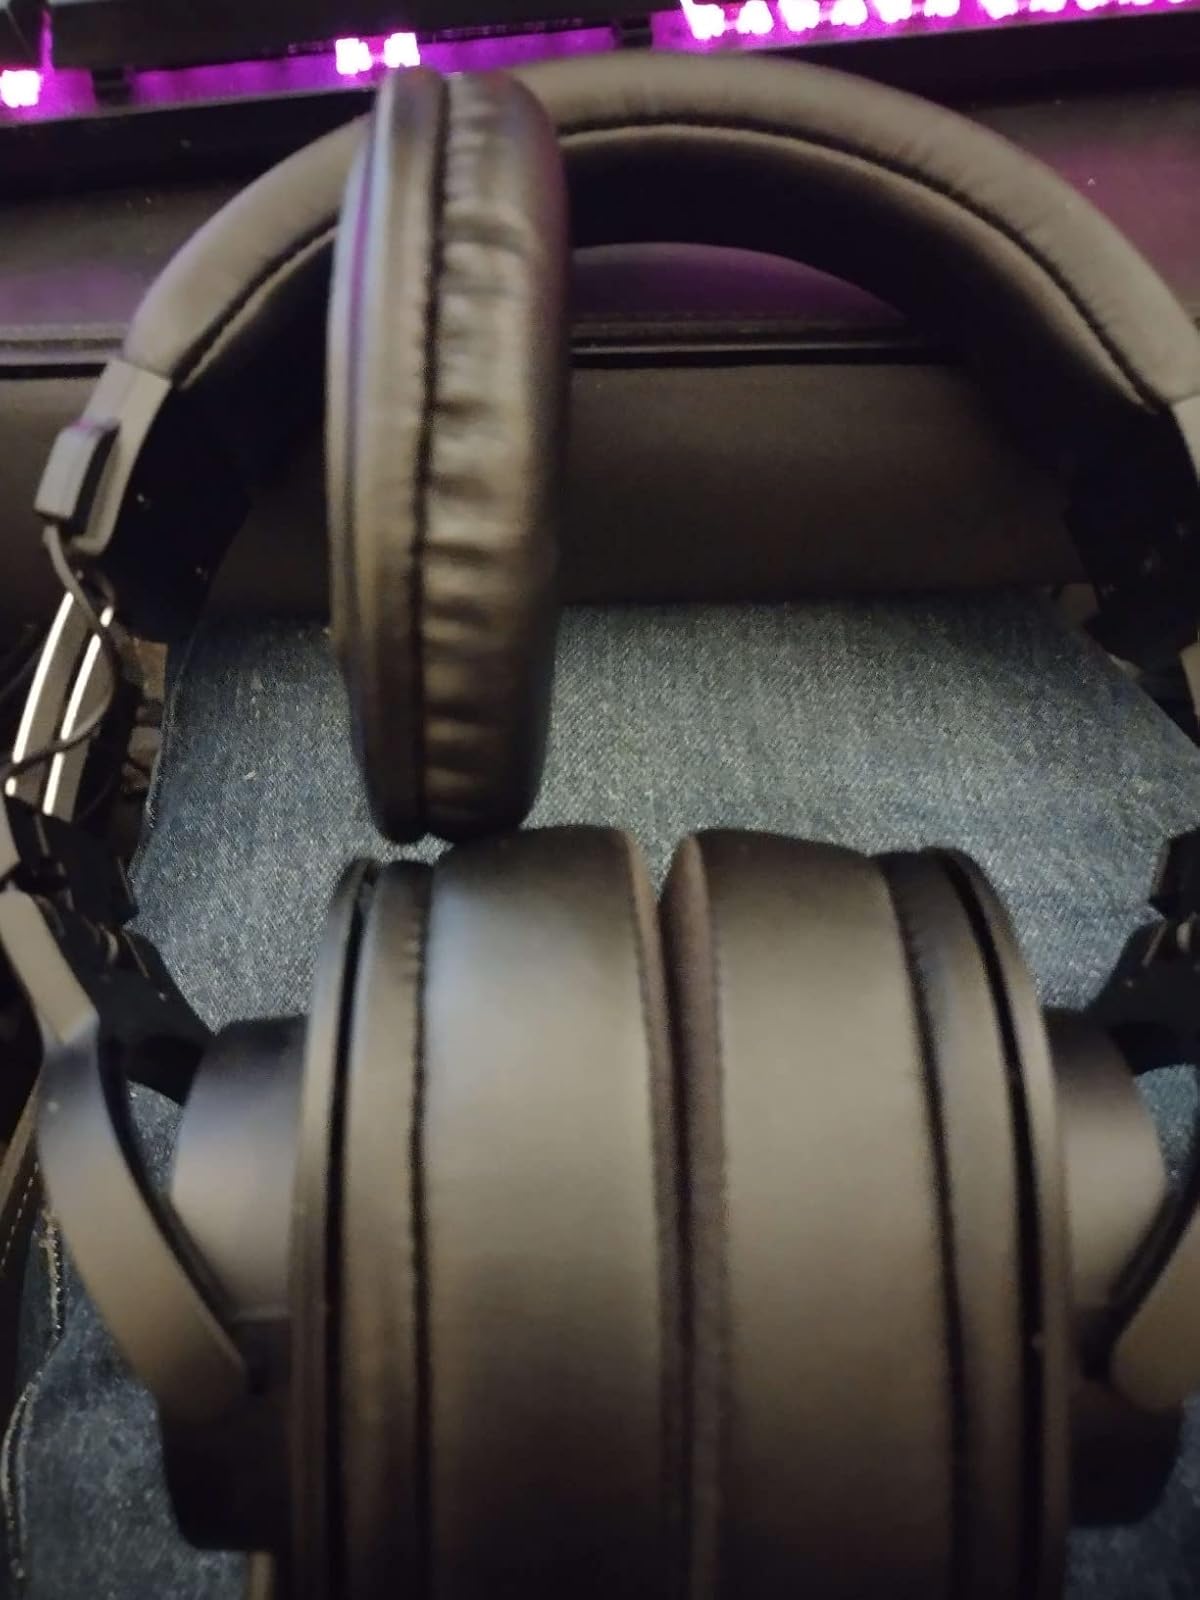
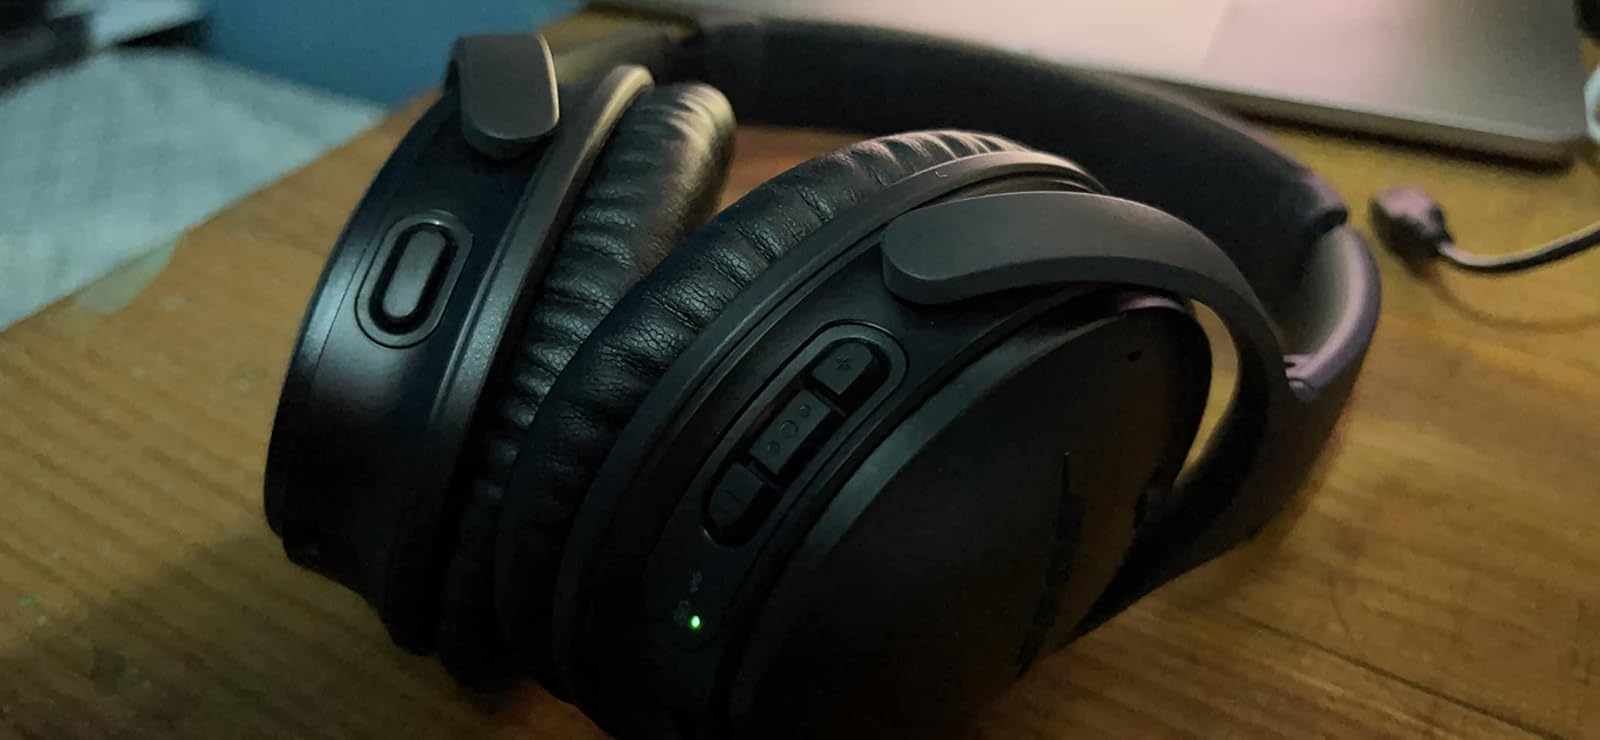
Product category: headphones
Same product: no